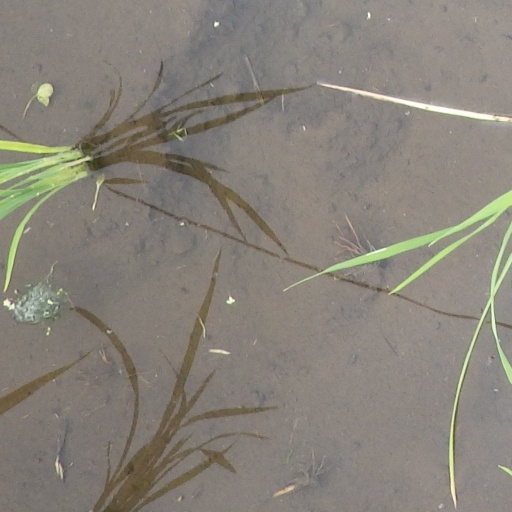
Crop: rice